Ouzouer-le-Marché

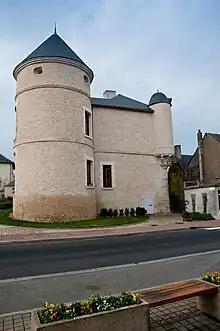

No document can date precisely the construction of the castle of Ouzouer le Marché. It was probably built in the fifteenth century, at the time of Orval Seignerie already possessed Seignerie Ouzouer in 1460. The Orval are the oldest lords of Ouzouer le Marché, they were the longest lords.